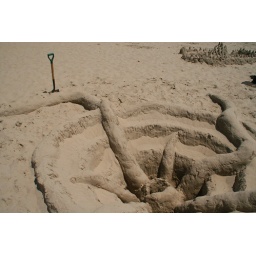
Sand sculptures at a sand sculpture building competition at the beach in Grand Haven.